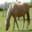
Label: horse